Weight management

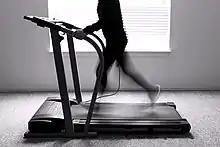
Running on a treadmill is one form of physical activity that can be done at home or at a gym.

Physical activity can be related to a person's professional activities, non-work related daily activities like walking or cycling, or it can be in the form of activities such as recreation or team sports. The specific type of activity can be tailored to populations such as children, pregnant women, and elderly adults. Tailored activity to one's fitness level also encourages the body to heal properly and prevent any injuries as a result of exercise.